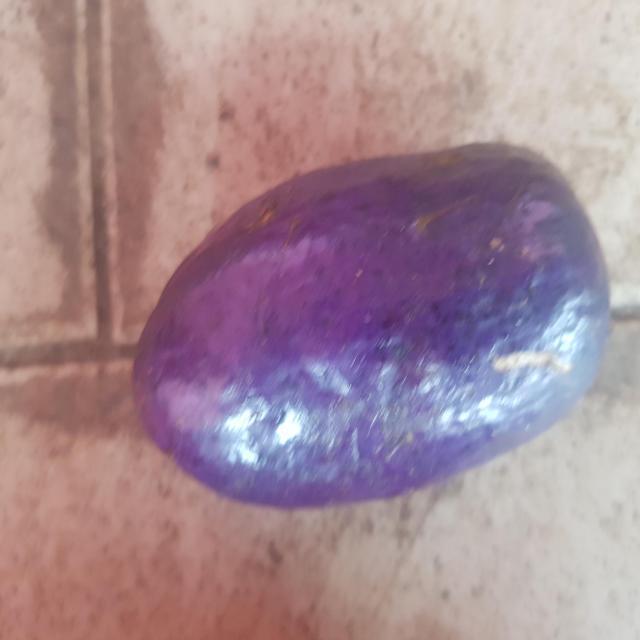
Plum grade: unaffected